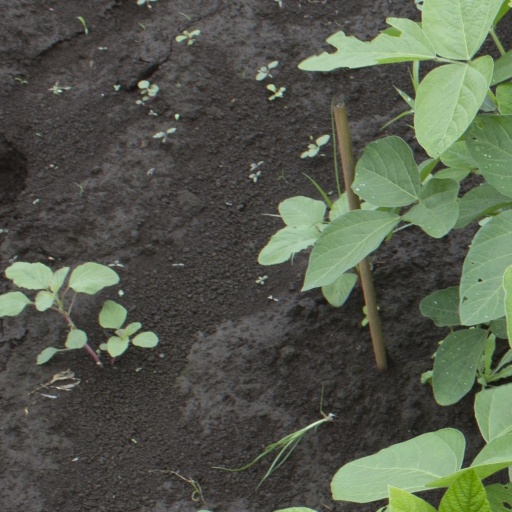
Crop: soybean